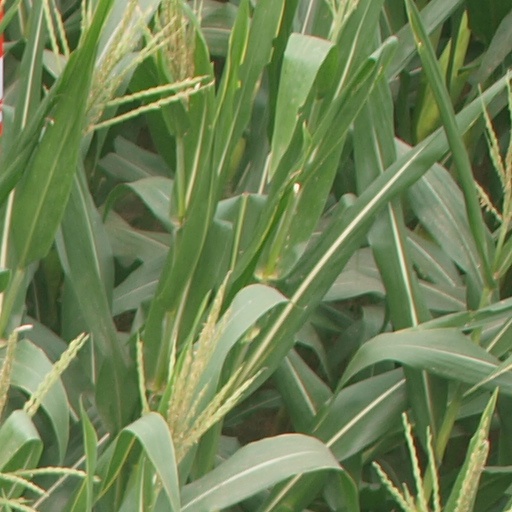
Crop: maize; corn